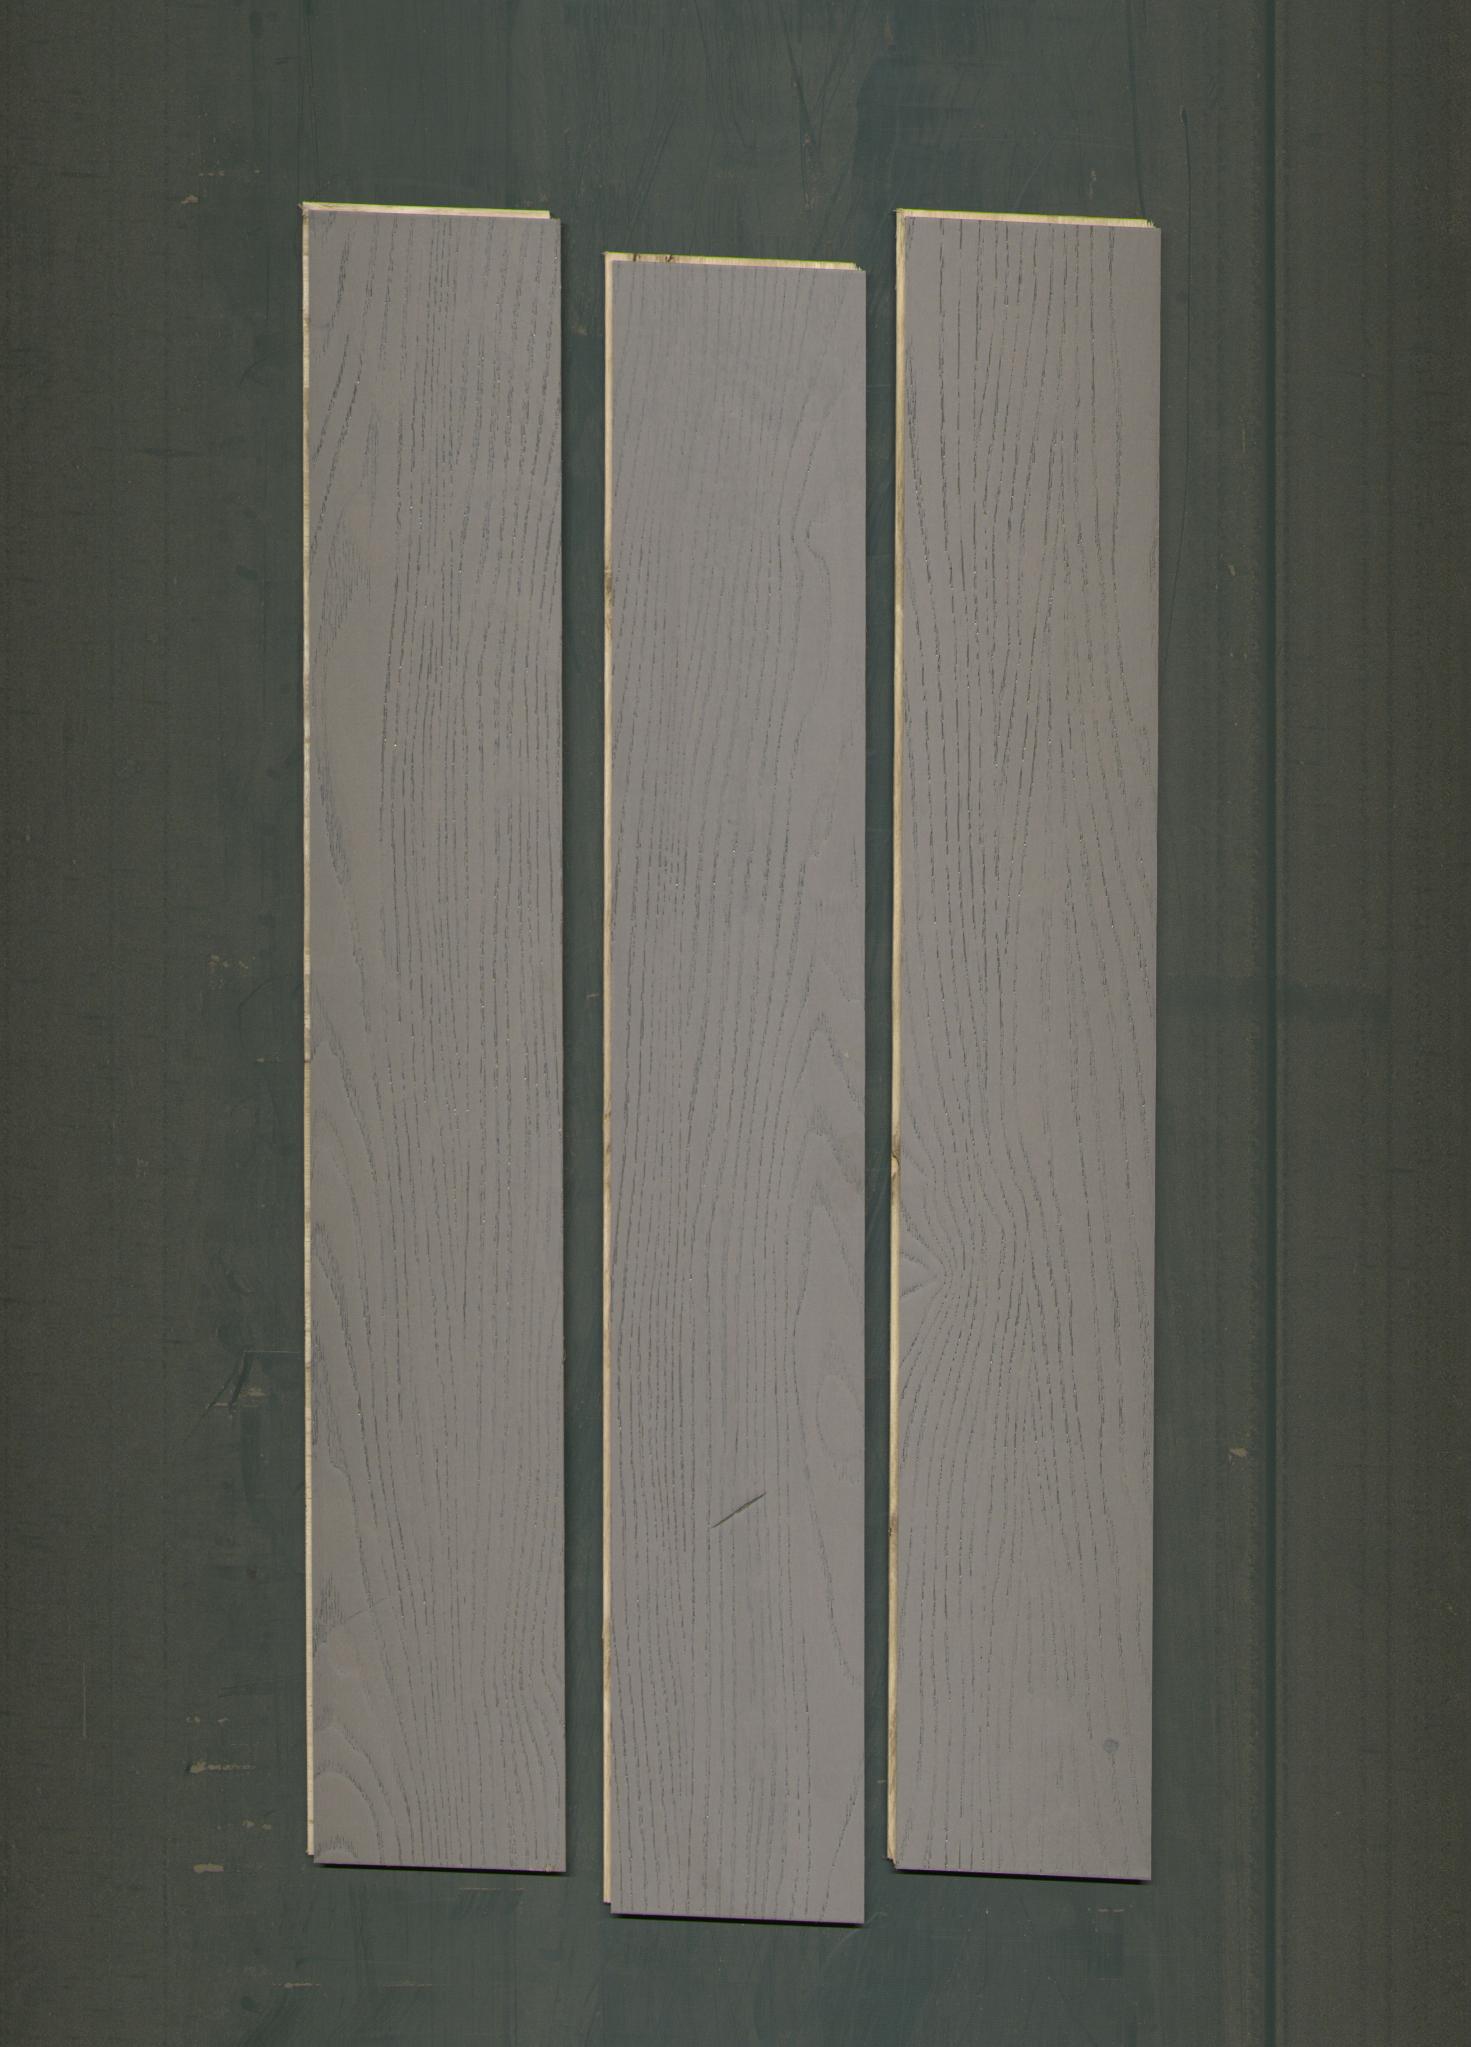
Label: mixers